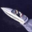
Label: ship